Education in Latin America

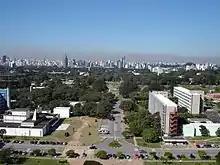
University of São Paulo seen from Torre do Relógio, São Paulo.

Argentina, Brazil, Chile, Colombia, Cuba, Mexico and Peru represent about 90 percent of the Latin American region's population. It's important to acknowledge that higher education in Latin America really only reflects on the elite few Latin American countries that can and do offer higher education options for their citizens. More research must be done in this area to bolster the information on some of the smaller countries in parts of Latin America that do not have higher education options. Or who do have higher education options but are limited in number and scope. In a 2002 publication on higher education institutions in Latin American and Caribbean Universities, including Argentina, Bolivia, Chile, Colombia, Costa Rica, Cuba, Ecuador, El Salvador, Guatemala, Honduras, Nicaragua, Panama, Uruguay, Venezuela, Mexico, Peru, Brazil and the Dominican Republic, 1,917 of them were considered private universities. In some countries, such as Brazil, there are state and federal higher education institutions in each state. Federal universities in Brazil make up an enrollment of 600,000 student in 99 institutions throughout the country. More information on higher education specific to Brazil can be found here: Brazil.